Xero Shoes

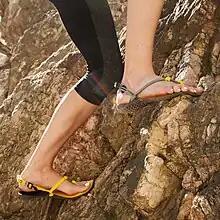
Xero Shoes minimalist sandals

Xero Shoes was founded by Steven Sashen and Lena Phoenix, a married couple who started the company in 2009. Sashen had suffered running injuries and, inspired partly by the book by Christopher McDougall, he created the company's first designs for minimalist footwear using sheets of rubber he ordered in bulk and laces from The Home Depot. These original sandals were DIY assembled by the user and were called "Invisible Shoes".